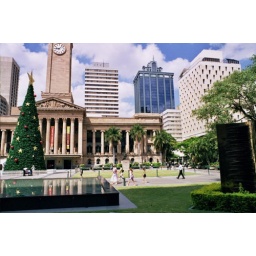
The city hall is the older building in the background. The city's Christmas tree is in front on the left side.